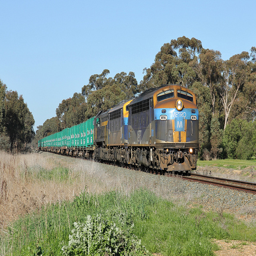
An large train pulling many cars of green containers.
A train that is sitting on the tracks near grass.
this is a train coming down the rails
A train is moving along a track in a wooded area.
a cargo train riding the track next to some tall trees